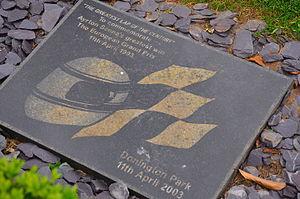
Résultats du Grand Prix automobile d'Europe de Formule 1 1993 qui a eu lieu sur le circuit de Donington Park en Angleterre le 11 avril.